Oscar Eugene Learnard

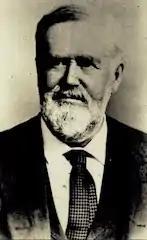
Oscar E. Learnard

Oscar Eugene Learnard (November 14, 1832 – November 6, 1911) was a campaigner for Free State Kansas, a Republican organizer, a colonel in the Union Army during the American Civil War, a railroad official, a two-term Kansas State Senator, and a school administrator.